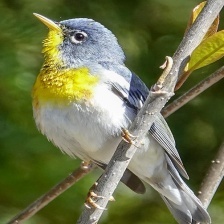
Species: NORTHERN PARULA
Scientific name: SETOPHAGA AMERICANA